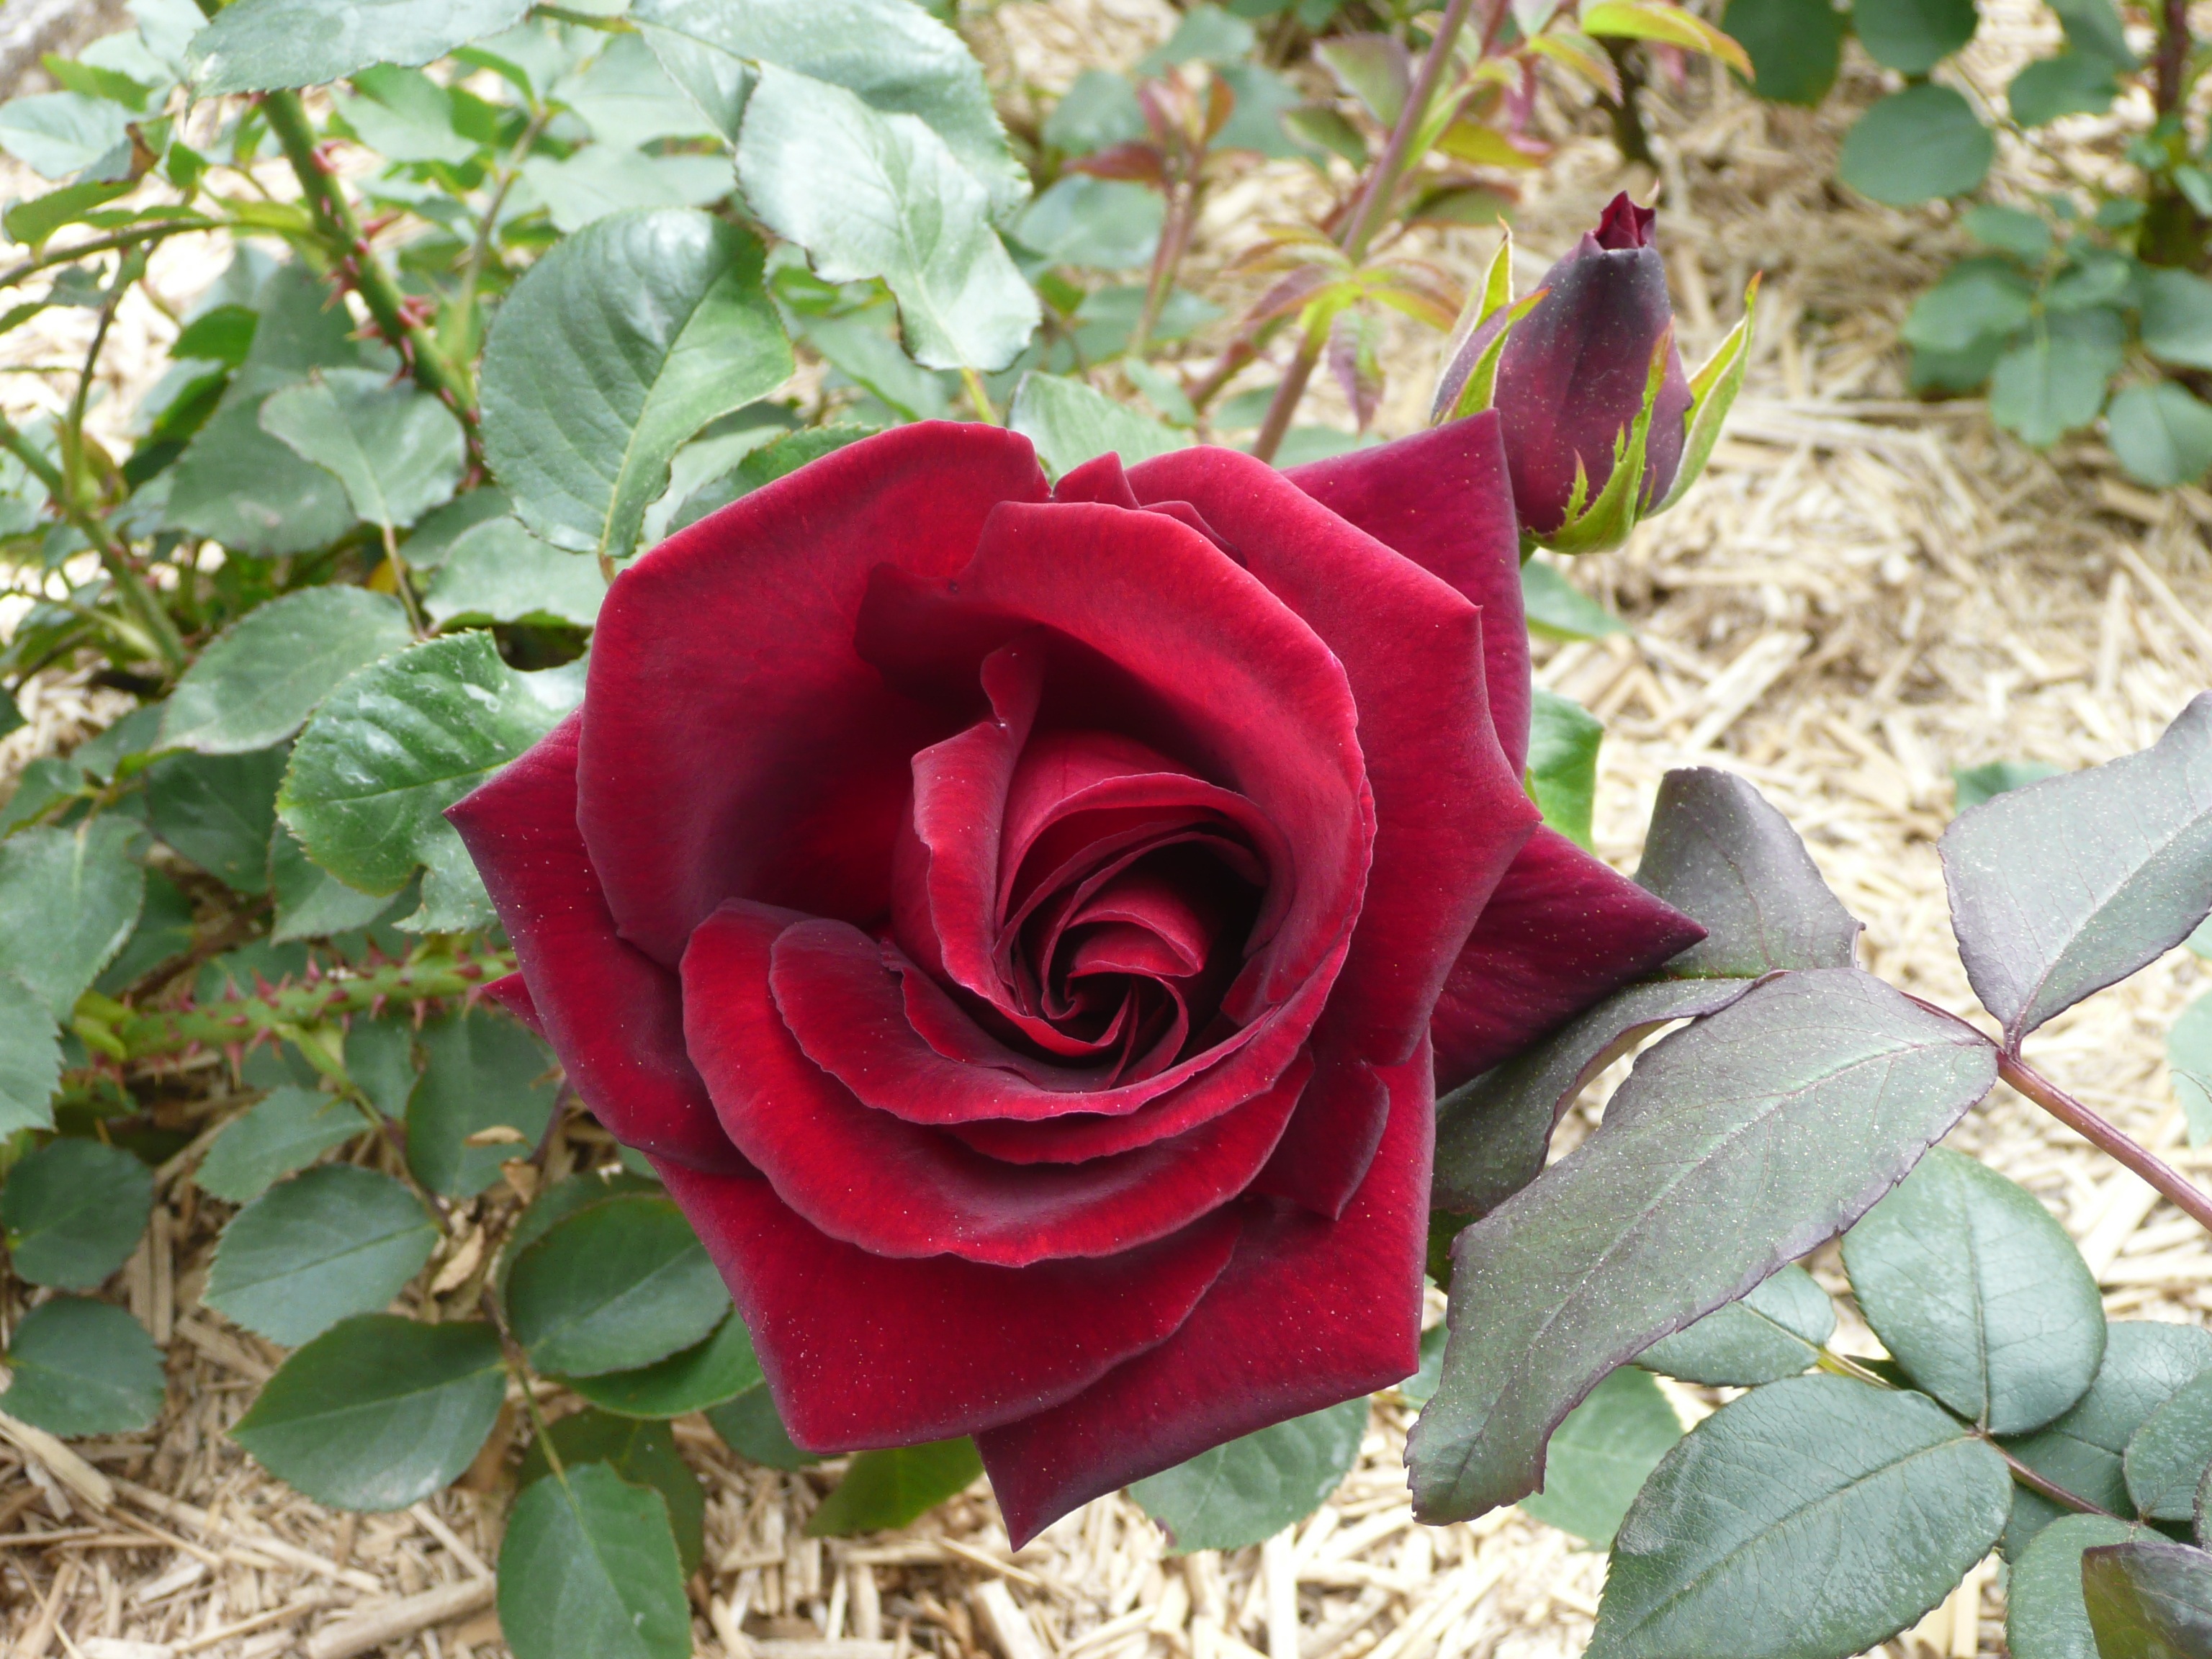
plant, flower, petal, summer, rose, spring, park, botany, flora, red rose, flowers, art, floribunda, flowering plant, garden roses, rose family, land plant, rosa centifolia, rose order